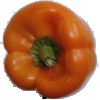
Label: Pepper Orange 1